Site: brandenburg
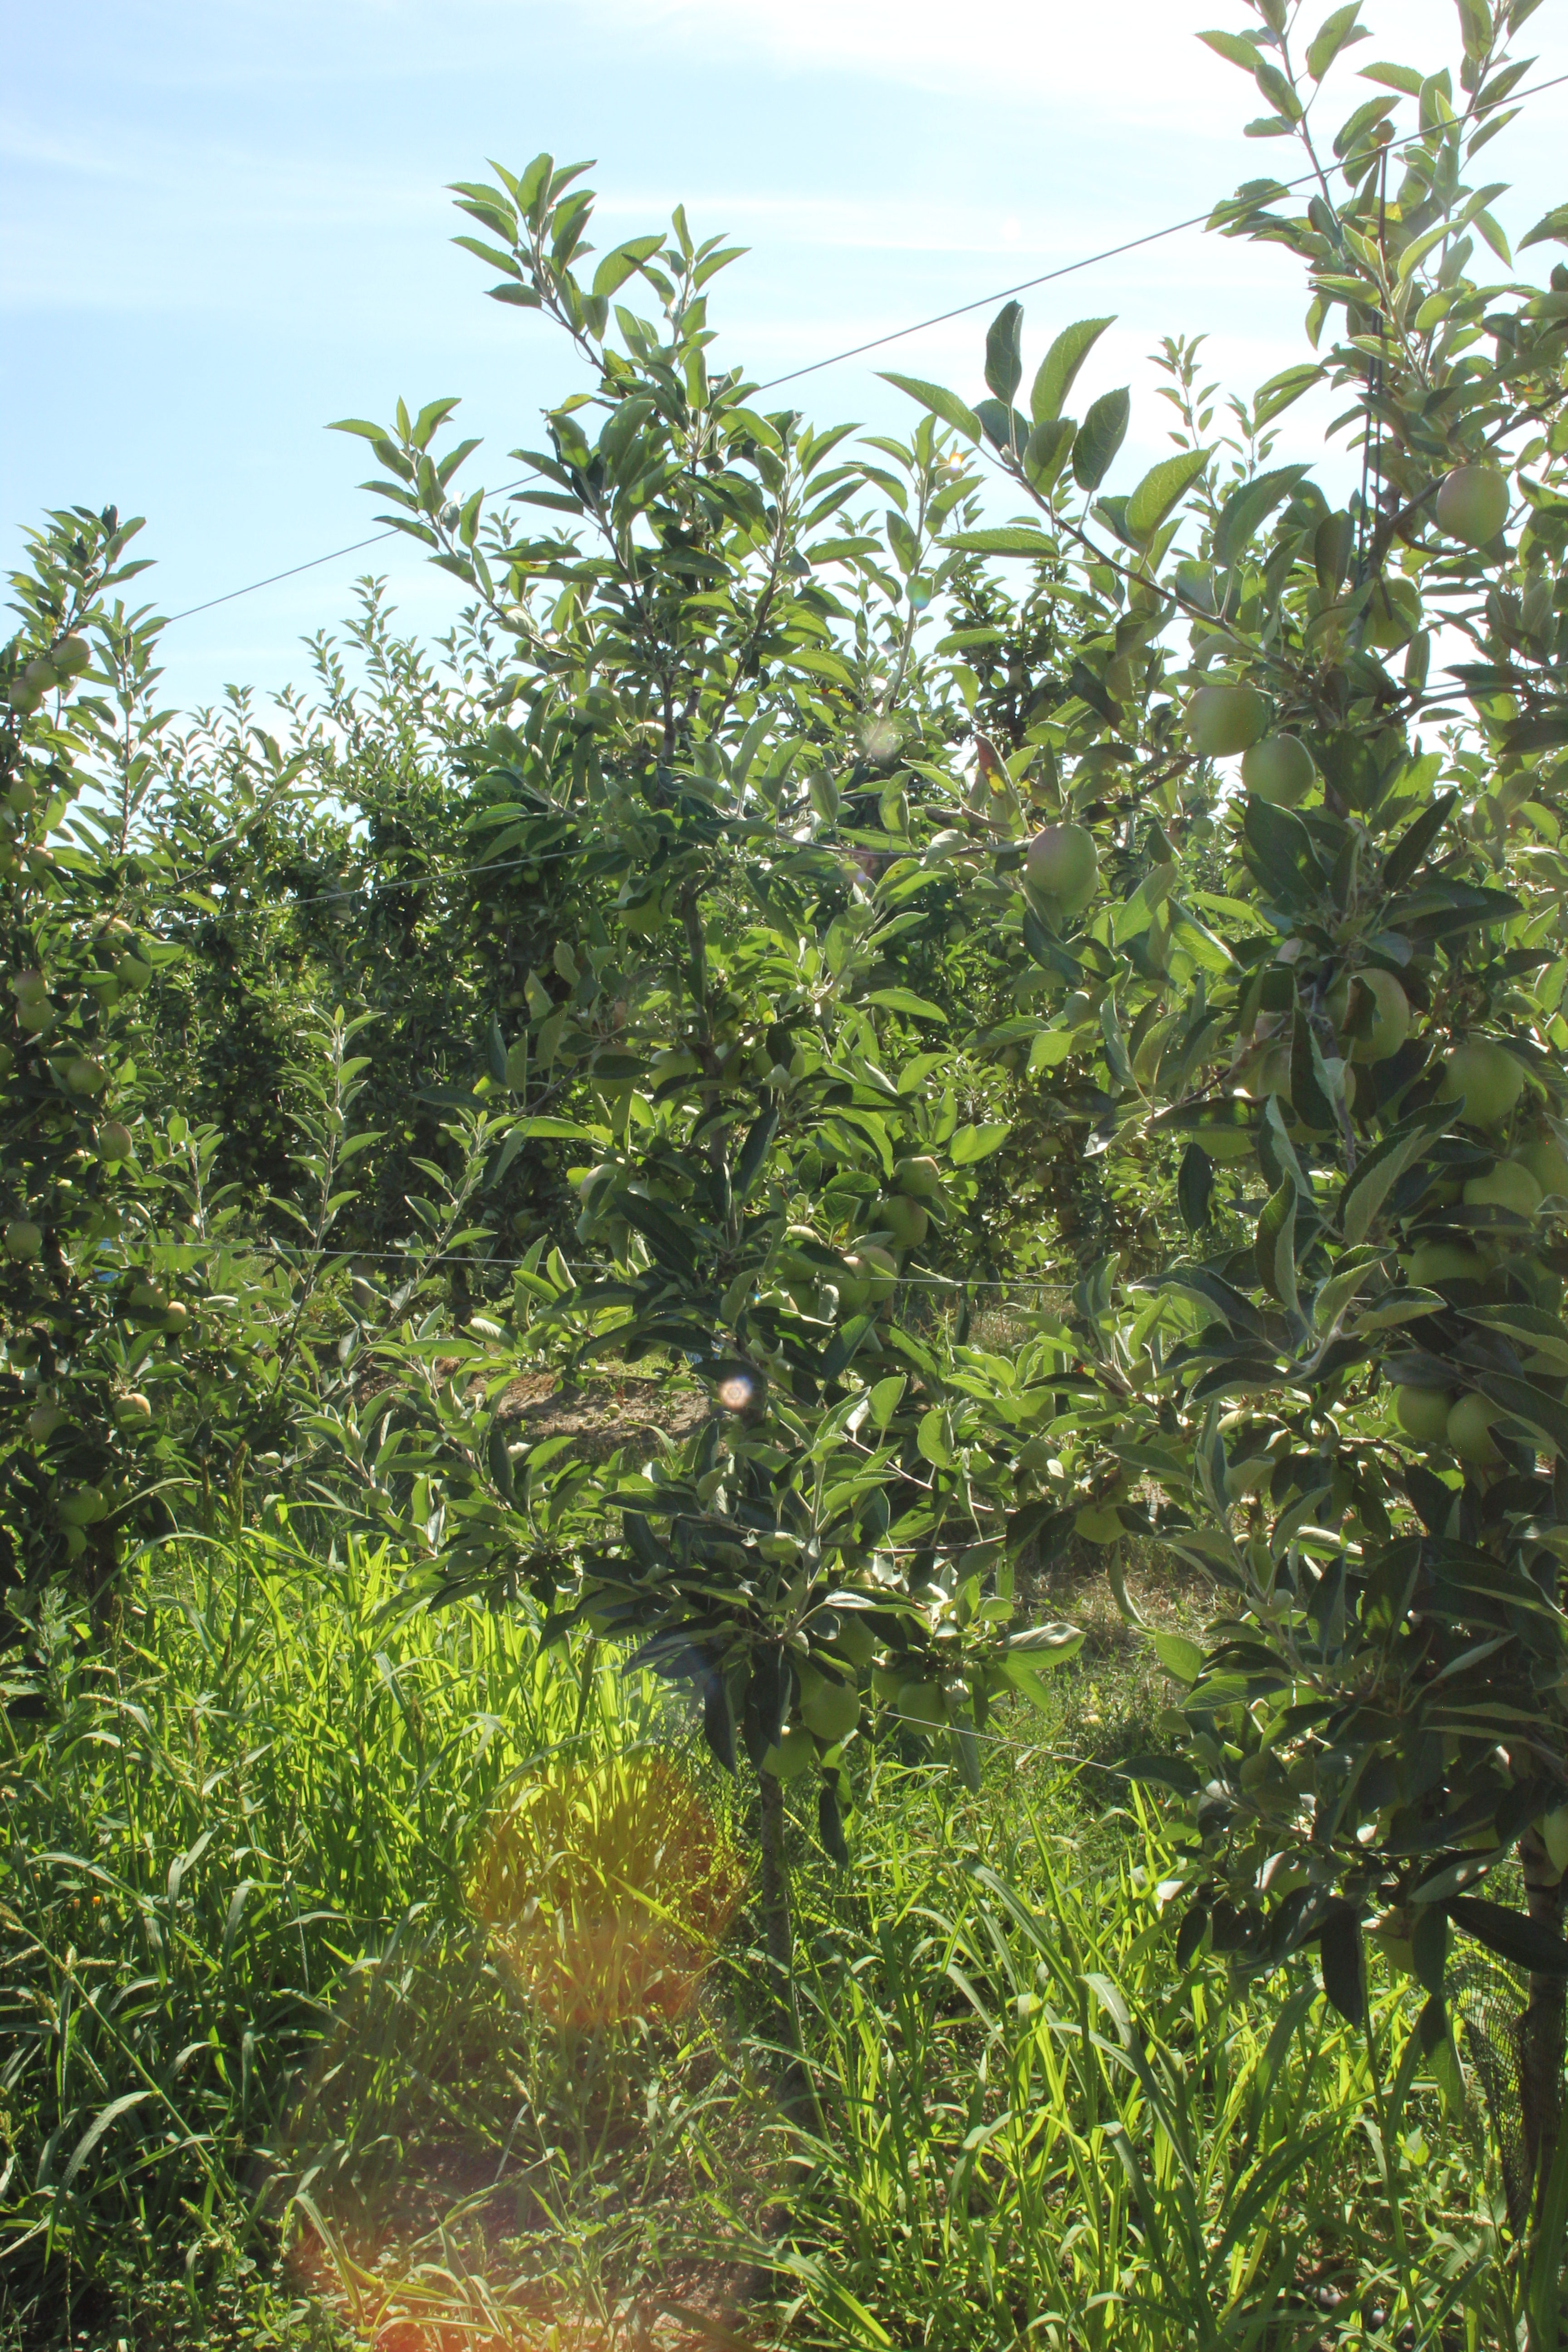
Growth stage (BBCH 77): Development of fruit